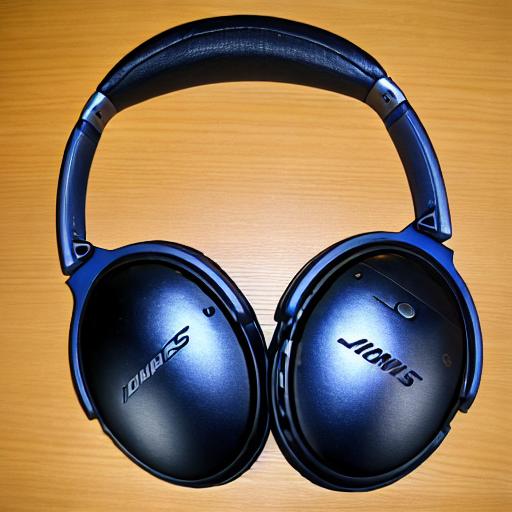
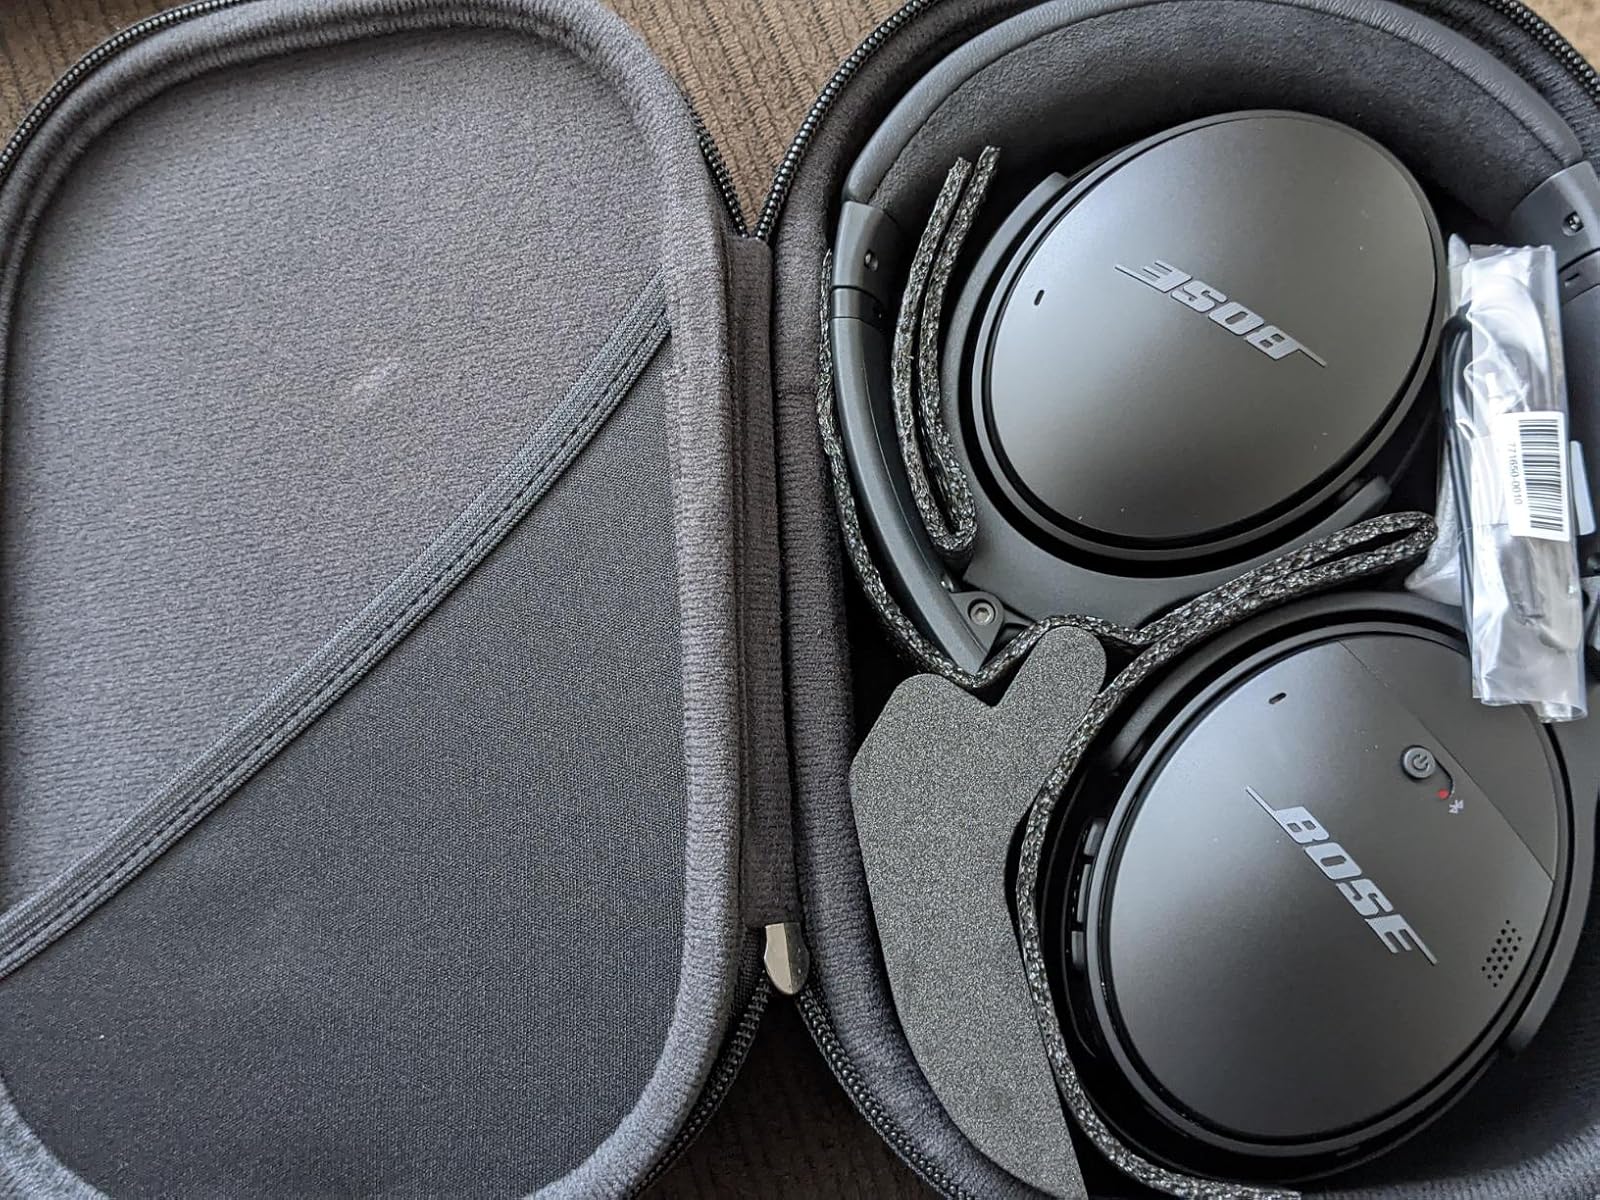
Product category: headphones
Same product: no